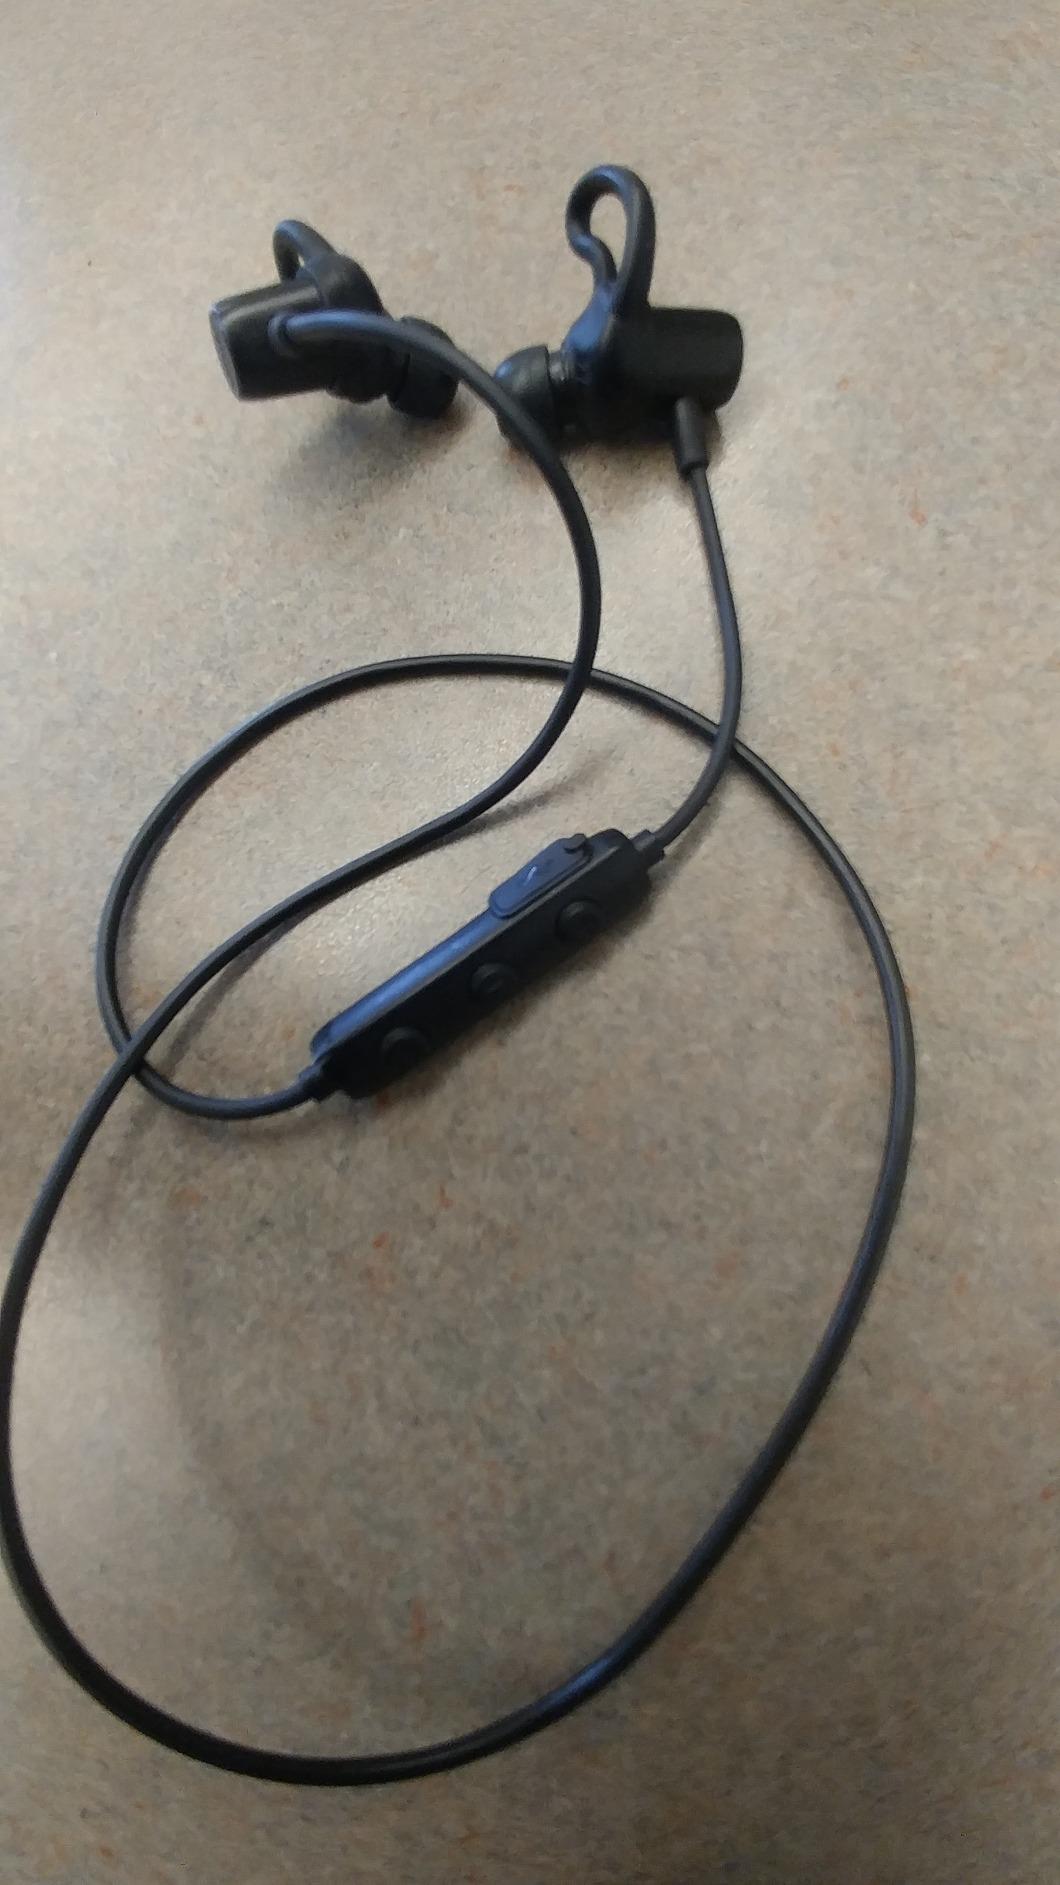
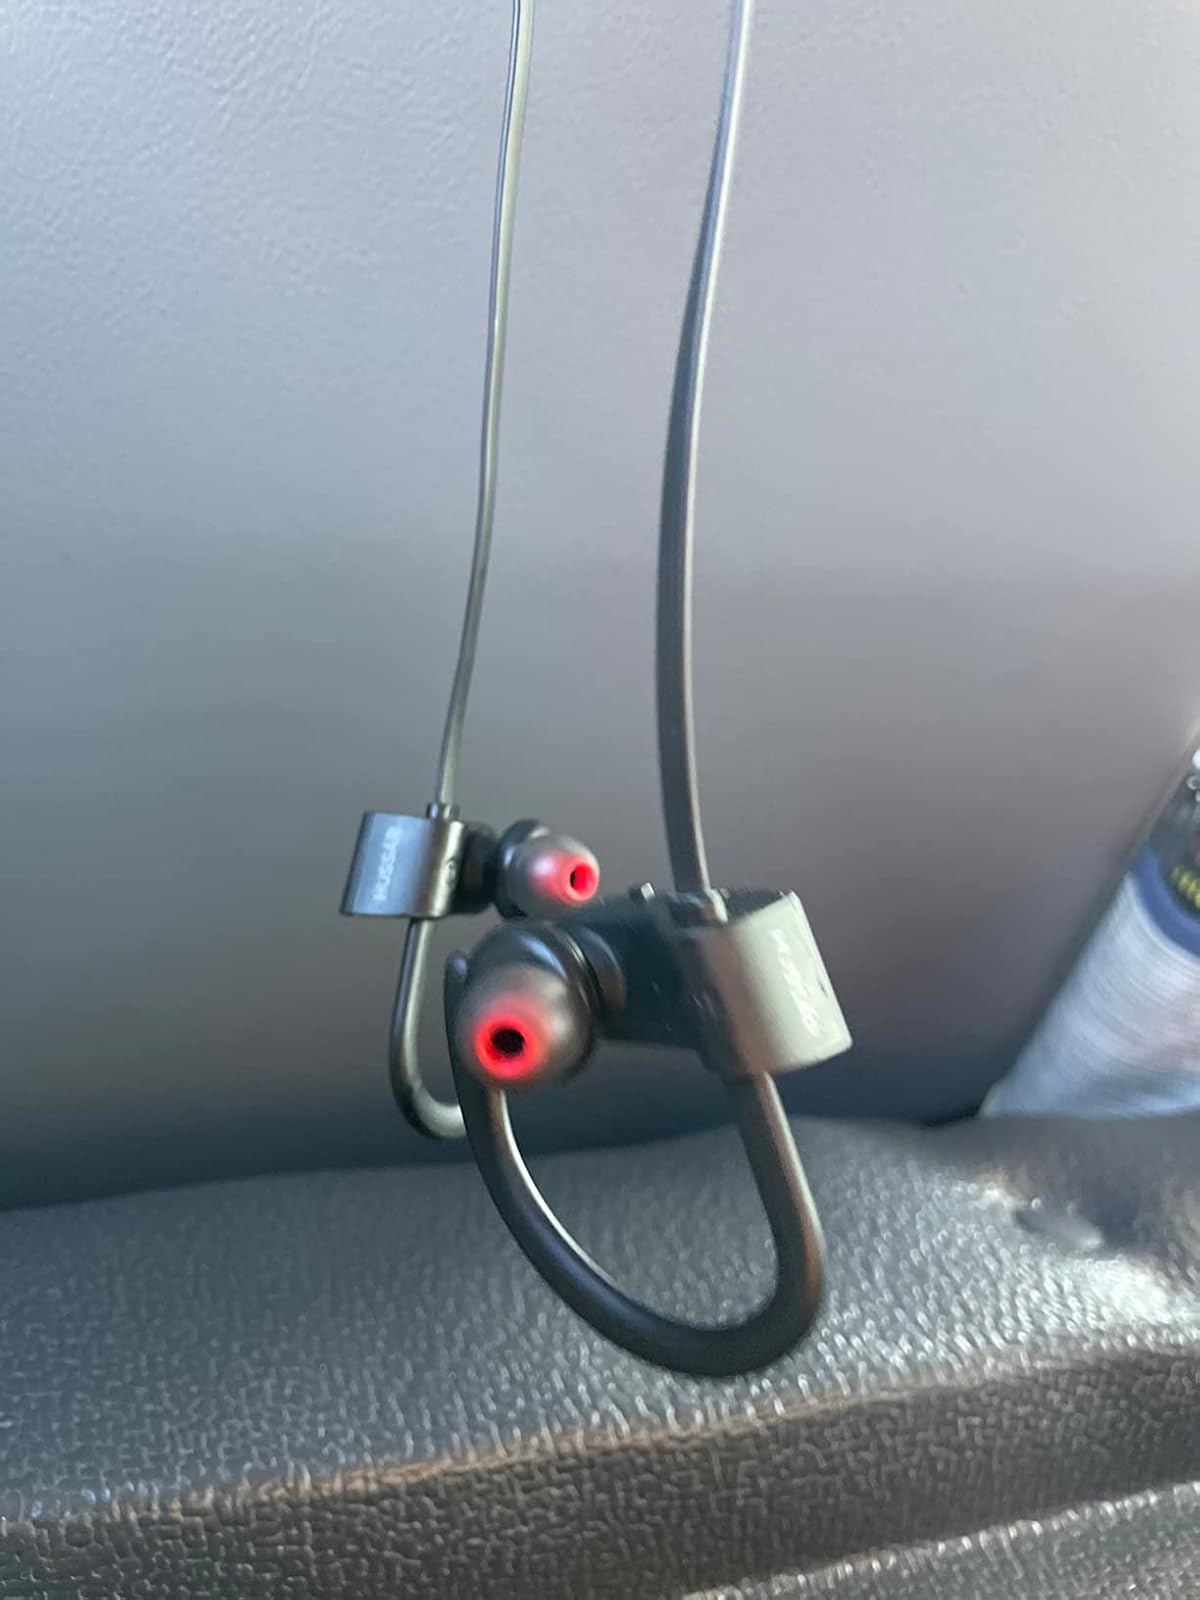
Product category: headphones
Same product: no